Par Avion (airline)

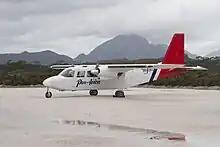
Par-Avion Britten-Norman BN-2 Islander on the Melaleuca Airstrip in the South West Wilderness

Airlines of Tasmania was established in 1978. During its early years, the company had regular services to the West Coast from Queenstown and Strahan.